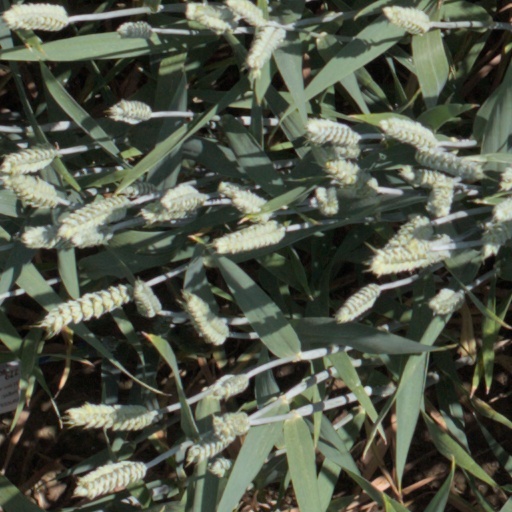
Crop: wheat